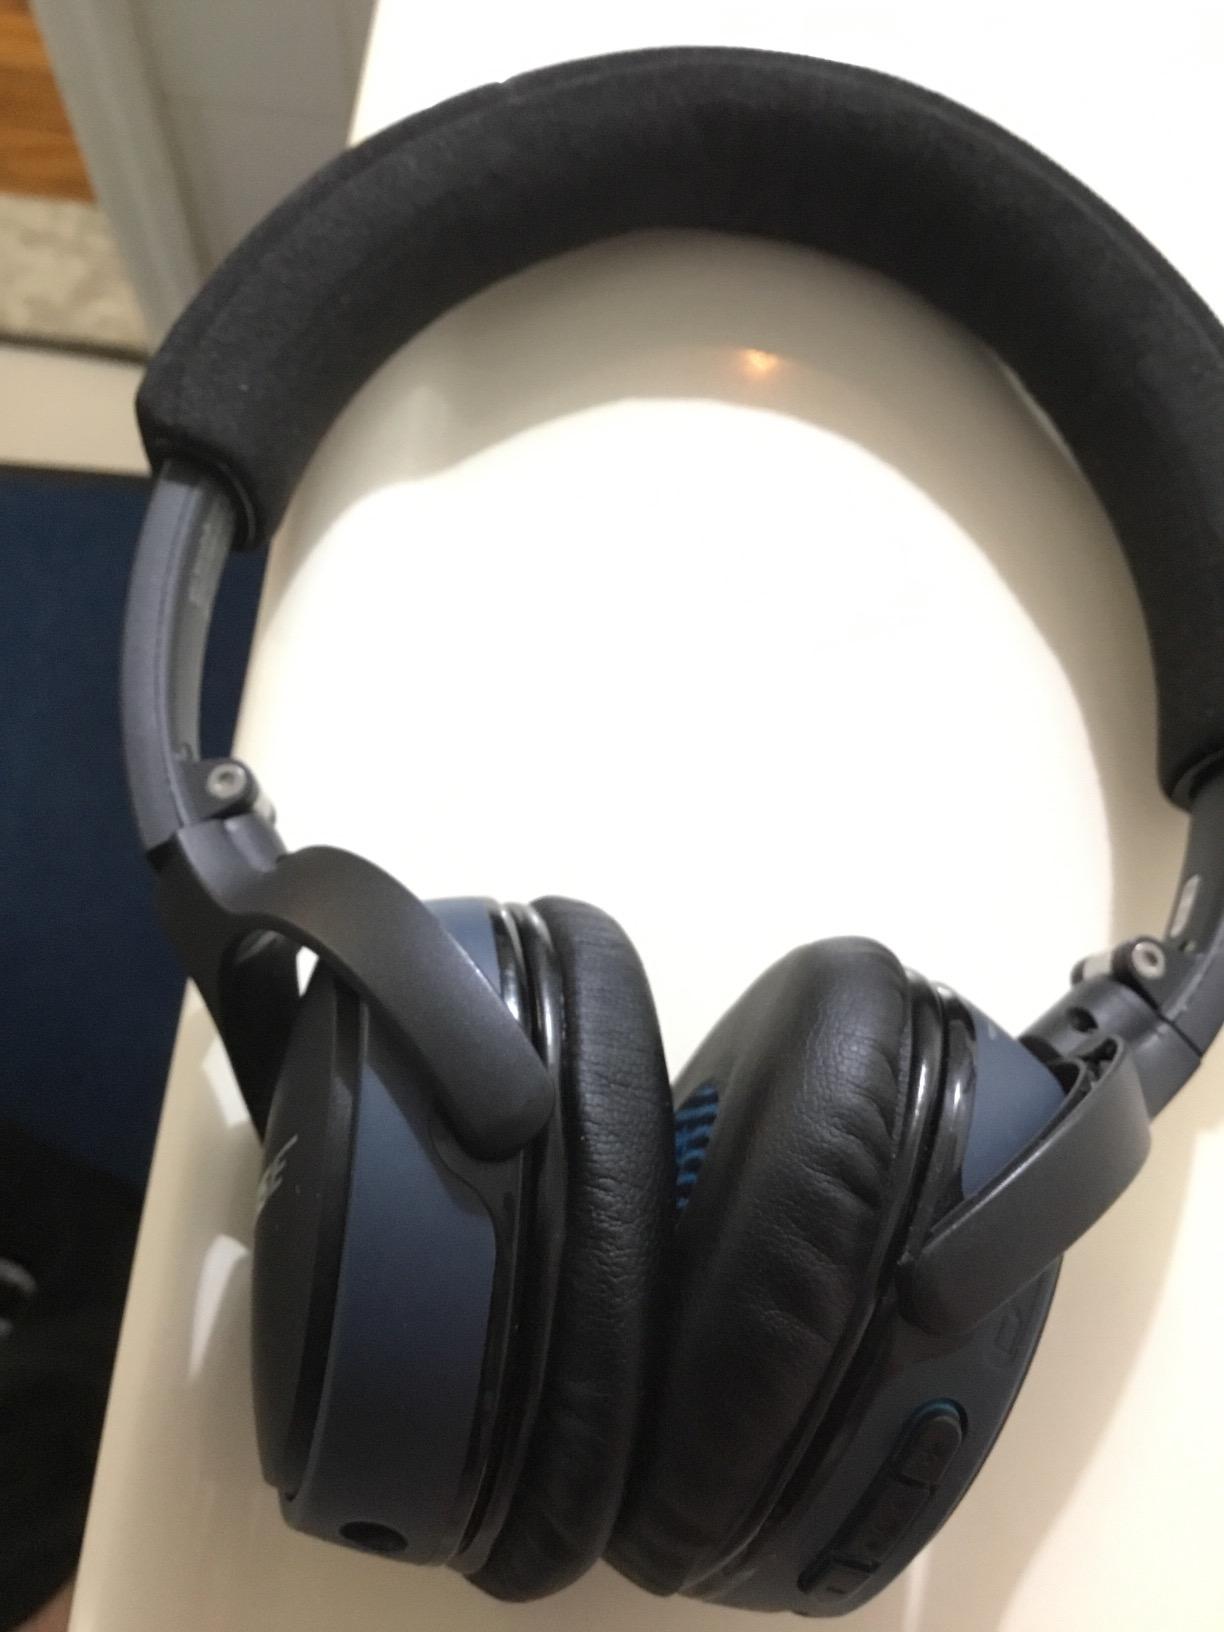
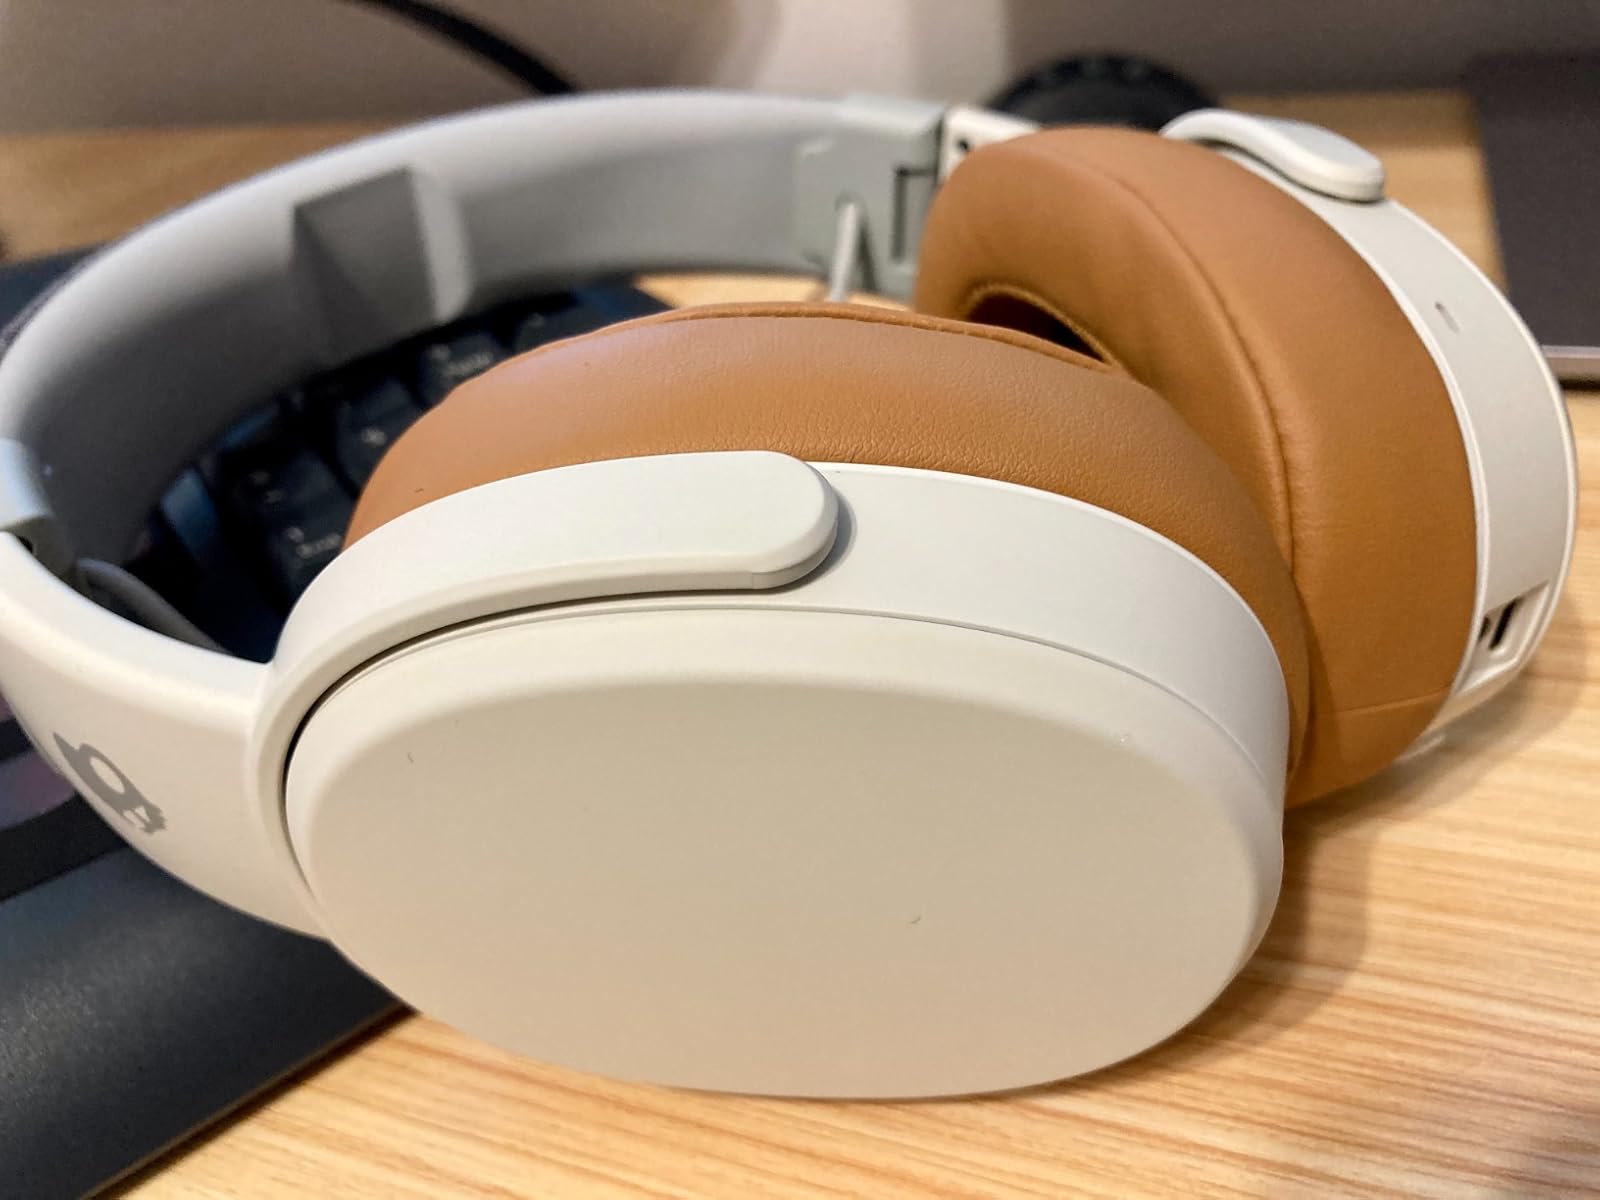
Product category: headphones
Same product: no